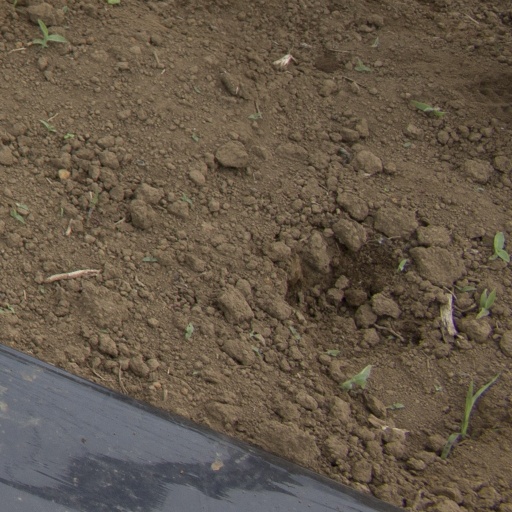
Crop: Jerusalem artichoke